Answer in natural language. Considering the relative positions, is Window (marked B) to the left or right of lowprofile bed with blue bedding (marked C)? Choose between the following options: right or left
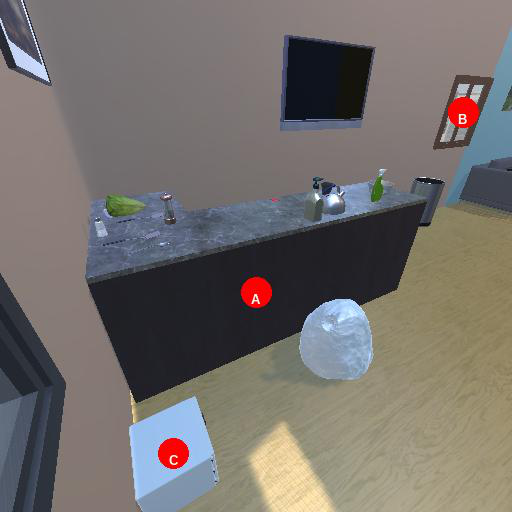
<answer>right</answer>